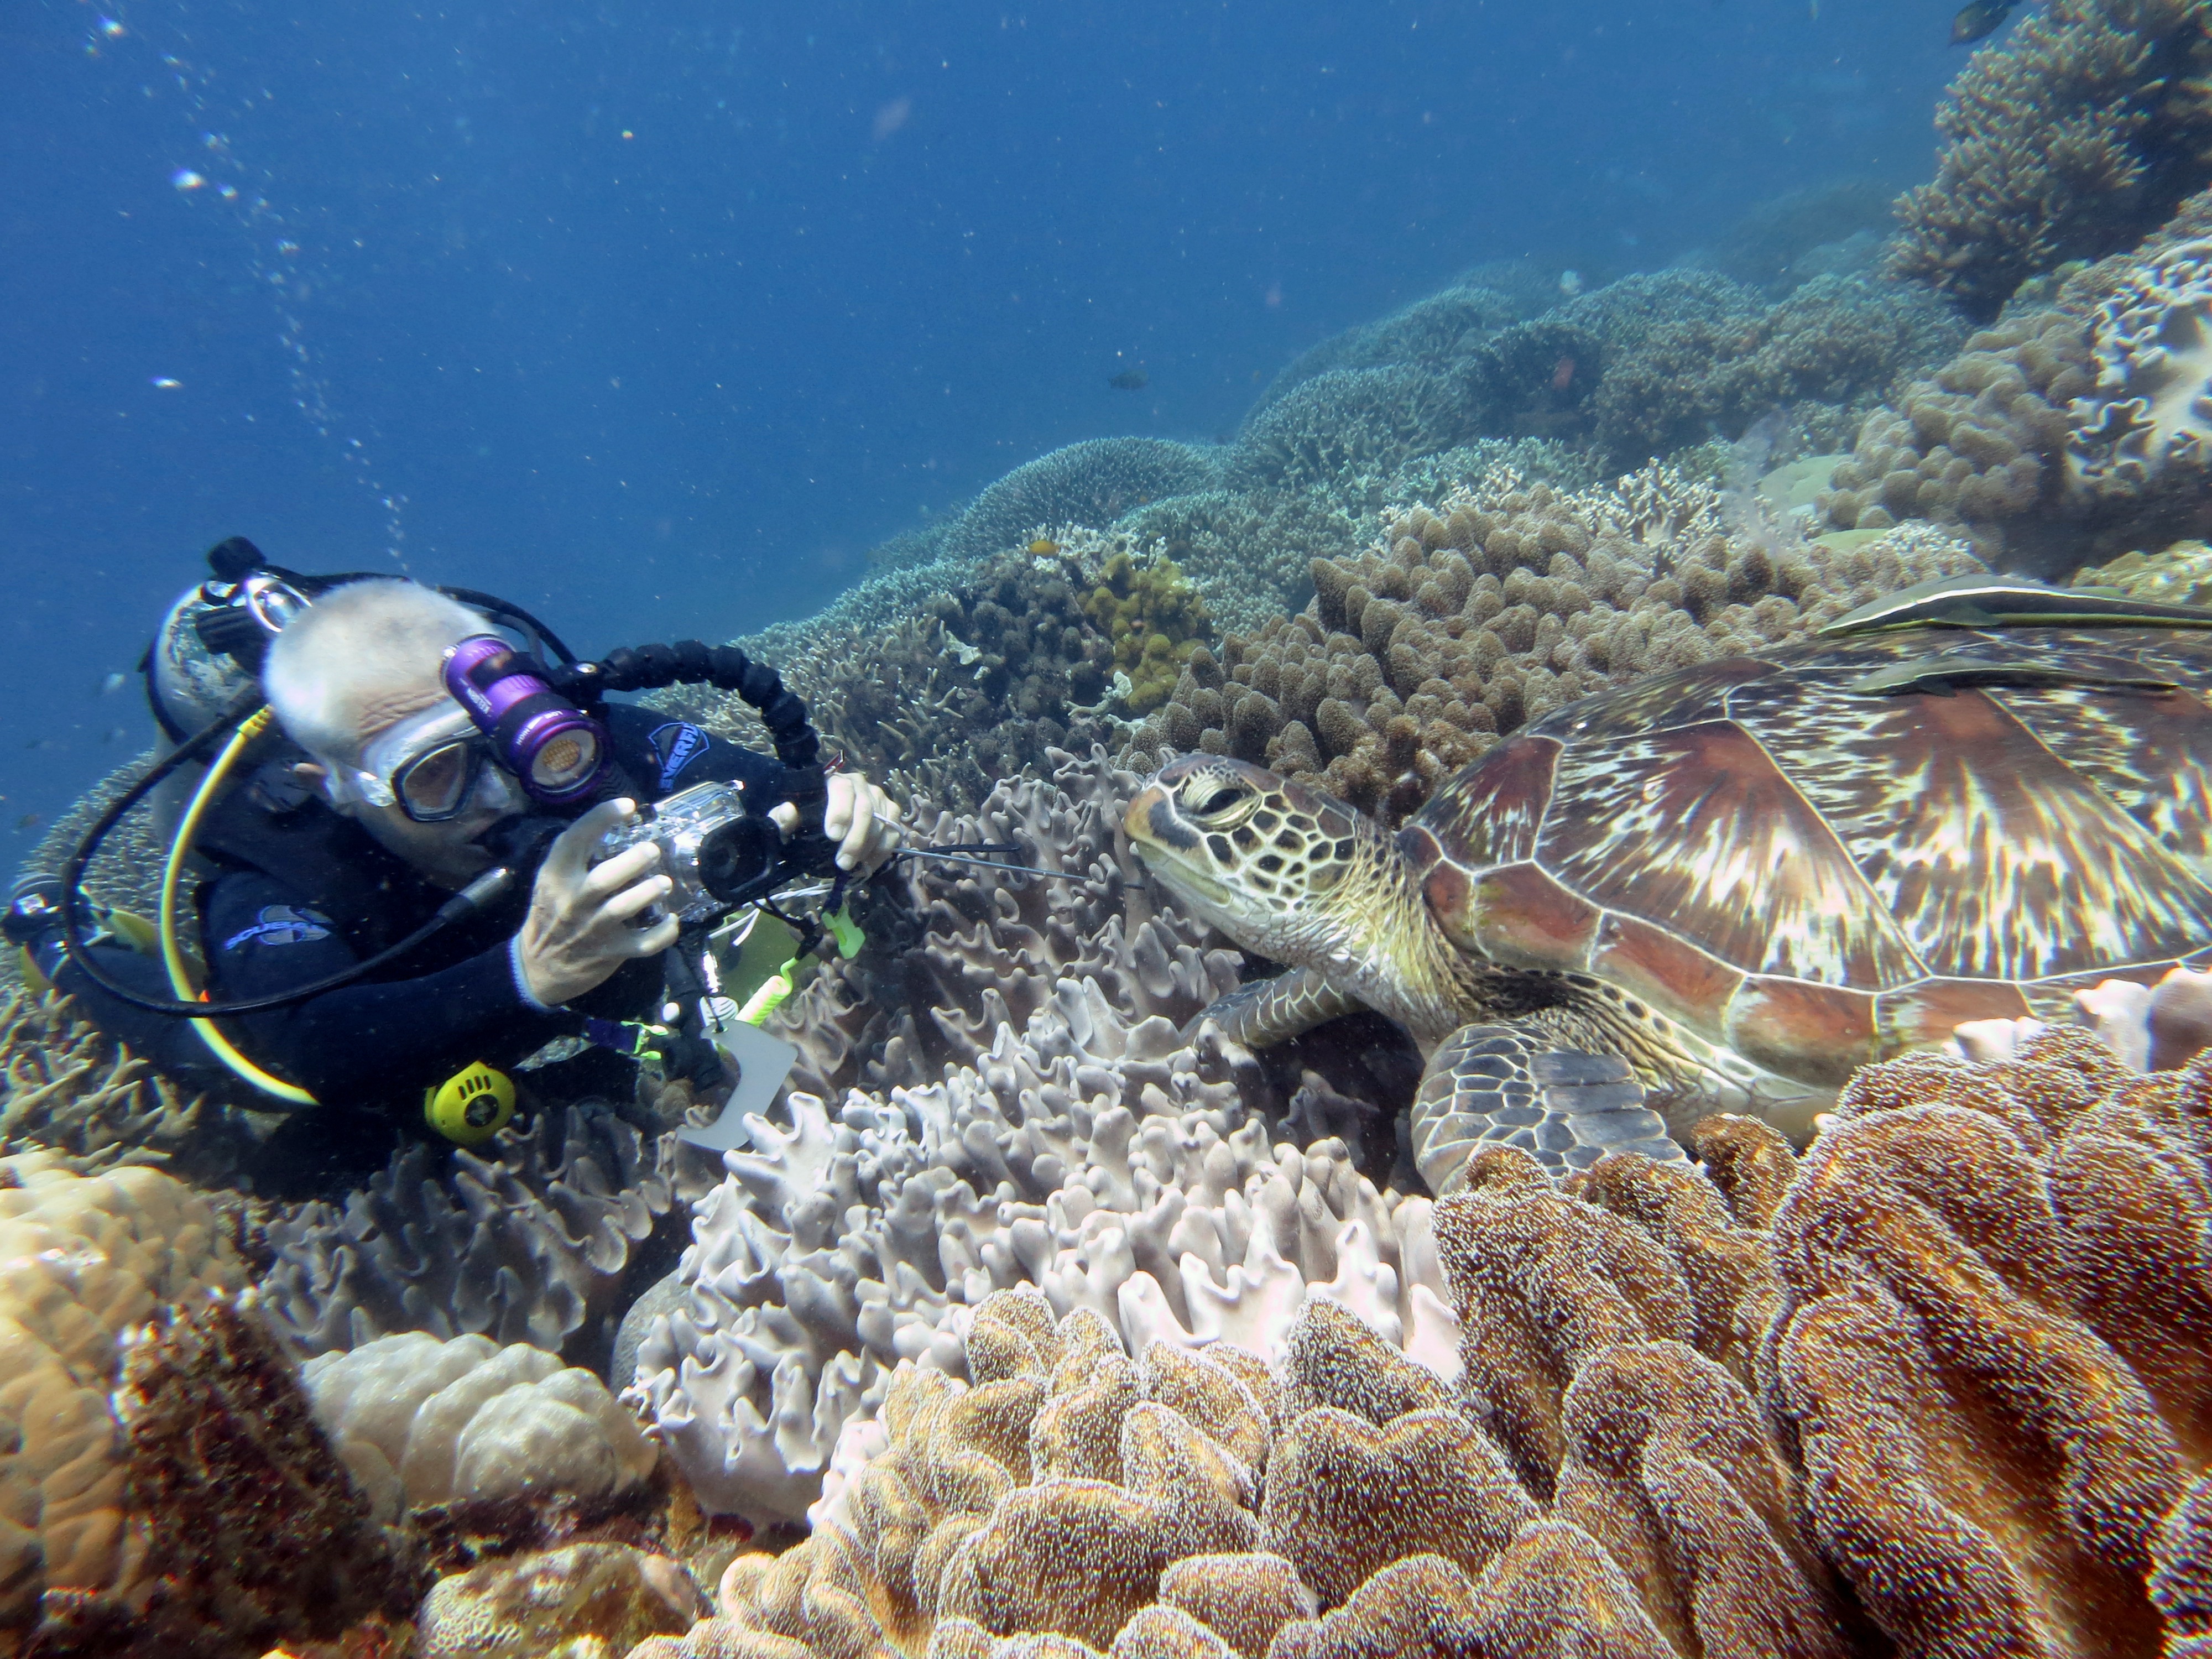
sea, underwater, biology, turtle, reptile, fauna, coral, coral reef, reef, diver, water sport, phillipines, scuba diving, loggerhead, marine biology, coral reef fish